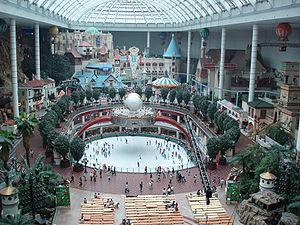
Lotte World est un complexe de loisirs situé à Séoul, en Corée du Sud.